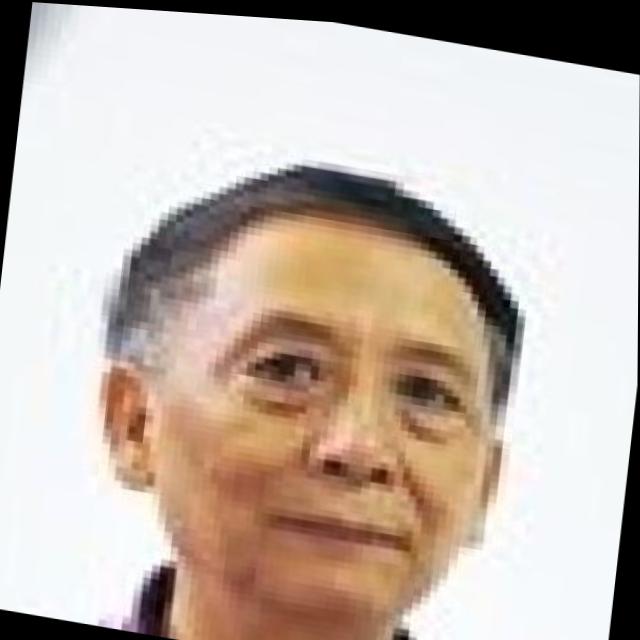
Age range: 45-64